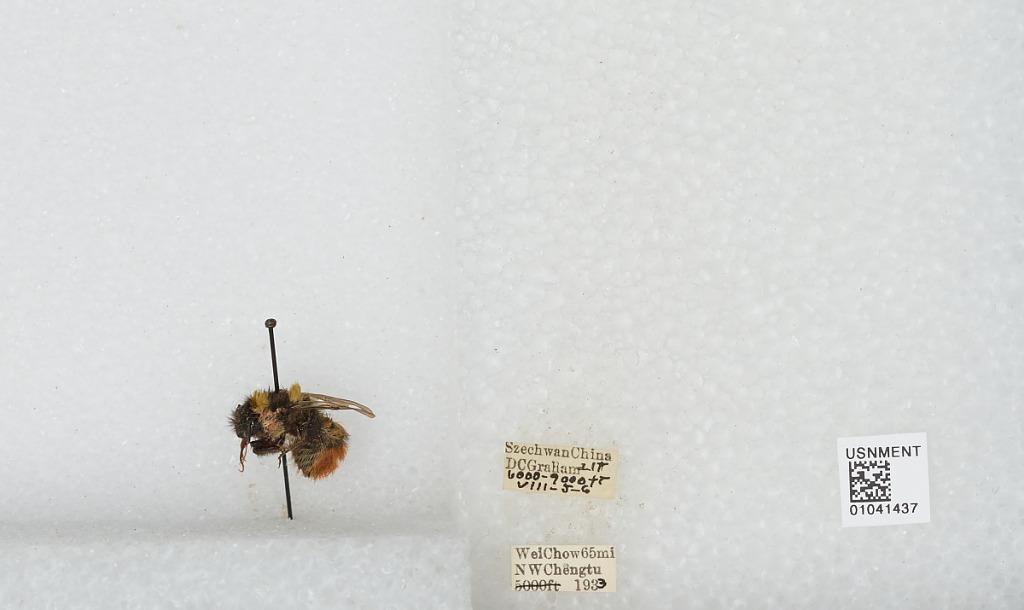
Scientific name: Bombus sp.
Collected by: D. Graham
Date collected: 1933-8-5
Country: China
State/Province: Sichuan
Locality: Wei Chow 65 mi NW Chengdu